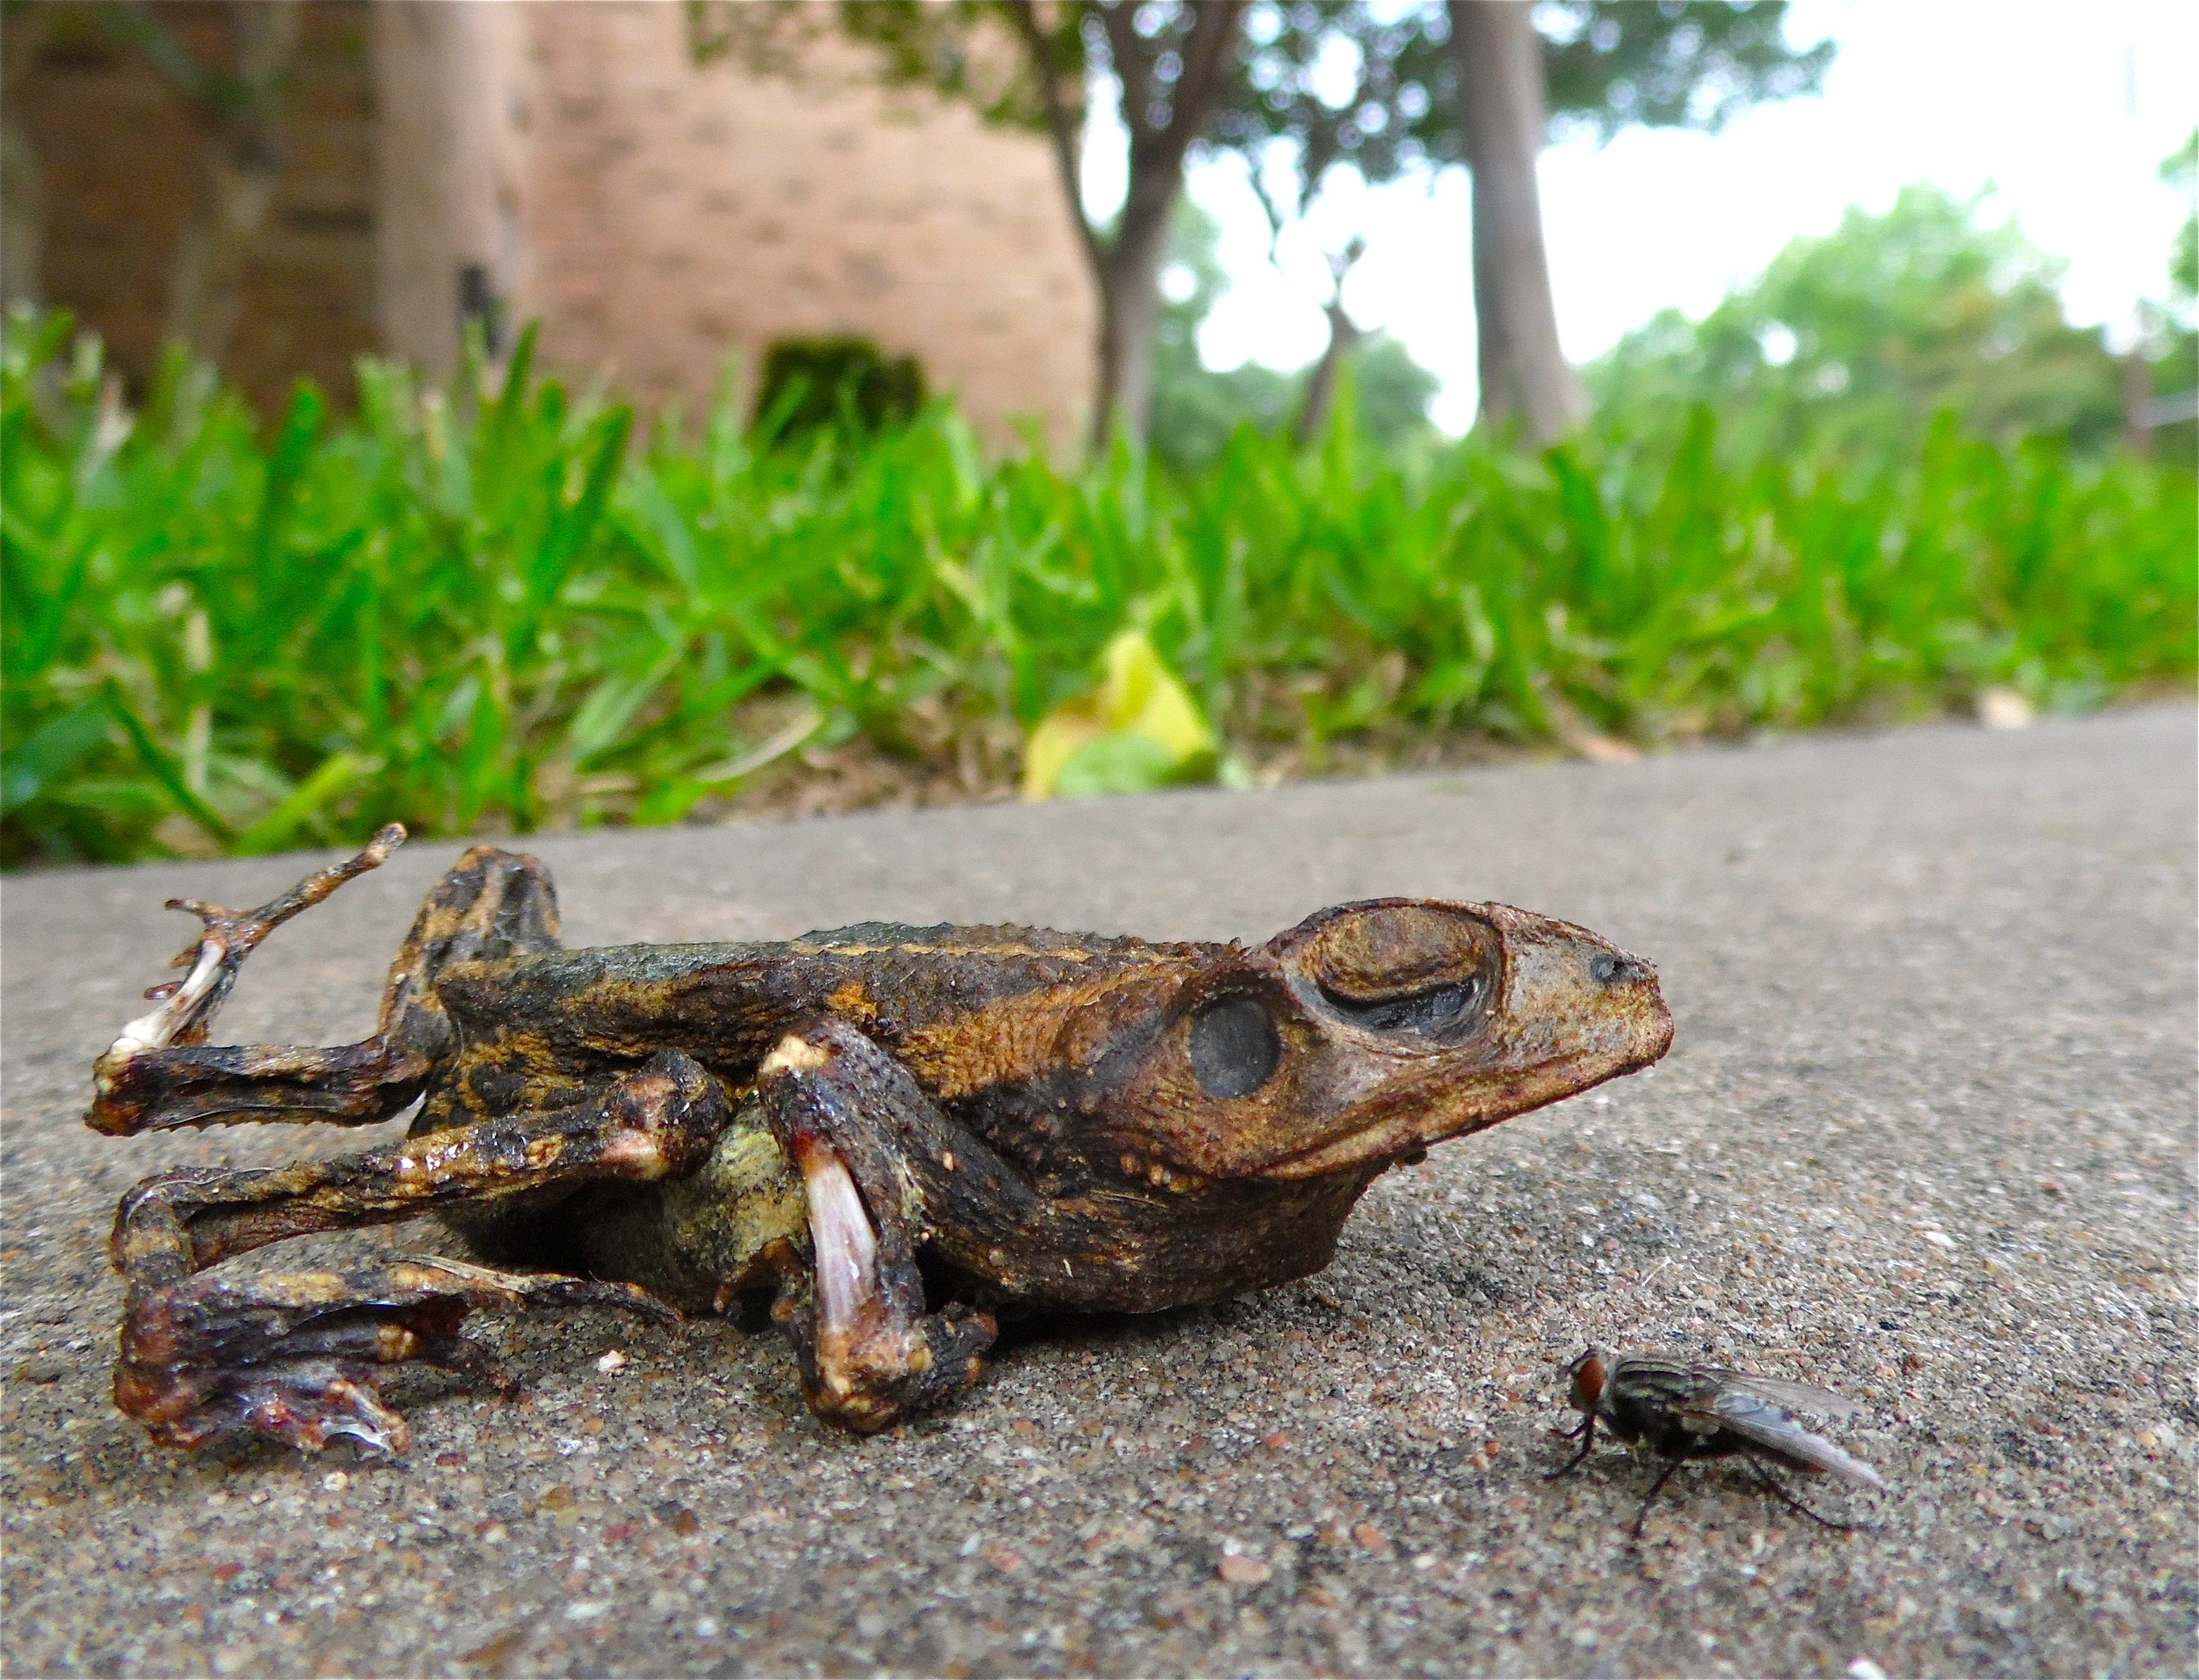
animal, fly, wildlife, frog, toad, amphibian, dead, fauna, vertebrate, weird, strange, roadkill, bullfrog, ranidae, grisly